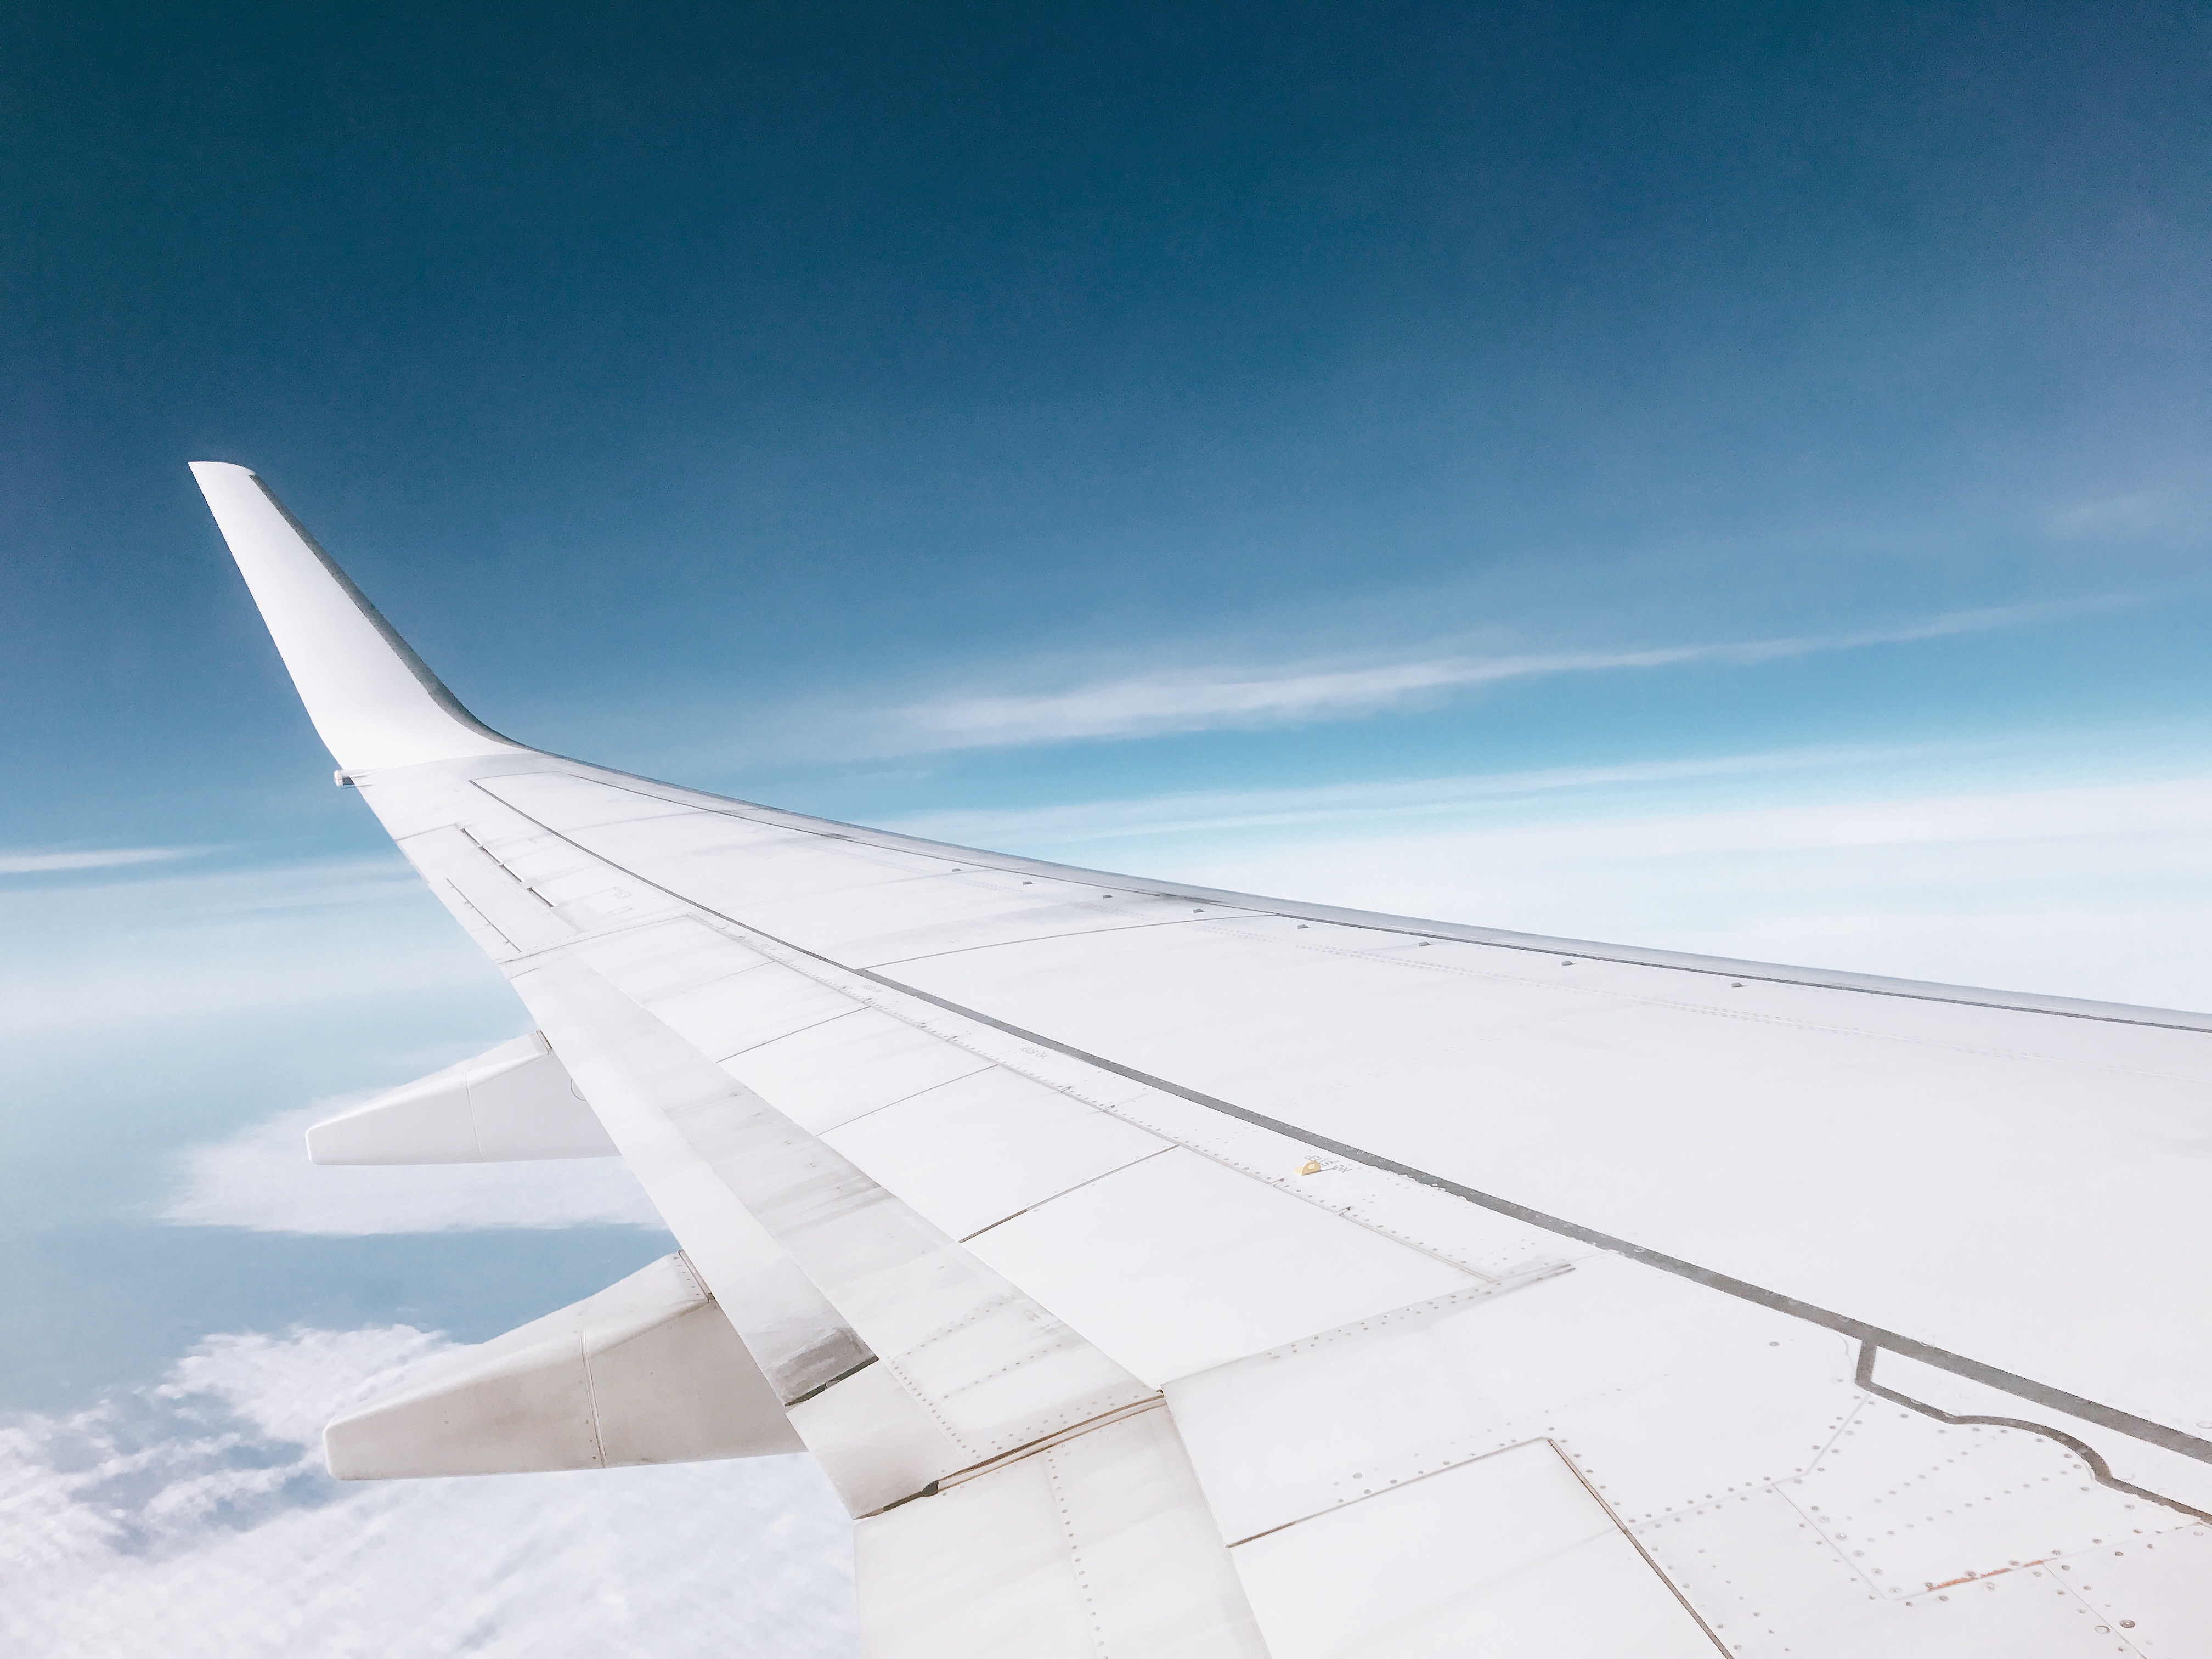
wing, sky, airplane, aircraft, vehicle, airline, aviation, flight, airliner, jet aircraft, air travel, boeing 737, atmosphere of earth, narrow body aircraft